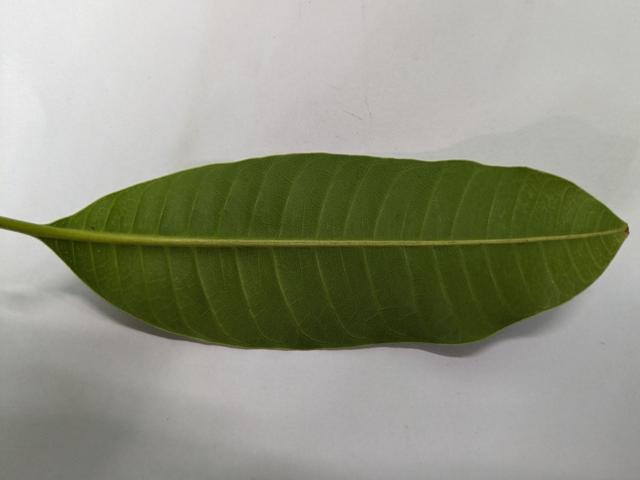
Mango leaf variety: Amrapali